Mastermind (1976 film)

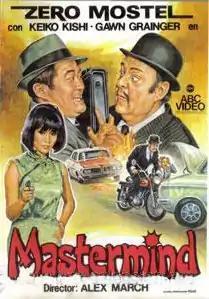

Mastermind is a 1976 Japanese-American comedy thriller film directed by Alex March and starring Zero Mostel, Keiko Kishi and Gawn Grainger. Filmed in 1969, it sat on the shelf for seven years before receiving a limited theatrical release in 1976. It has developed a cult following since its release on home video.